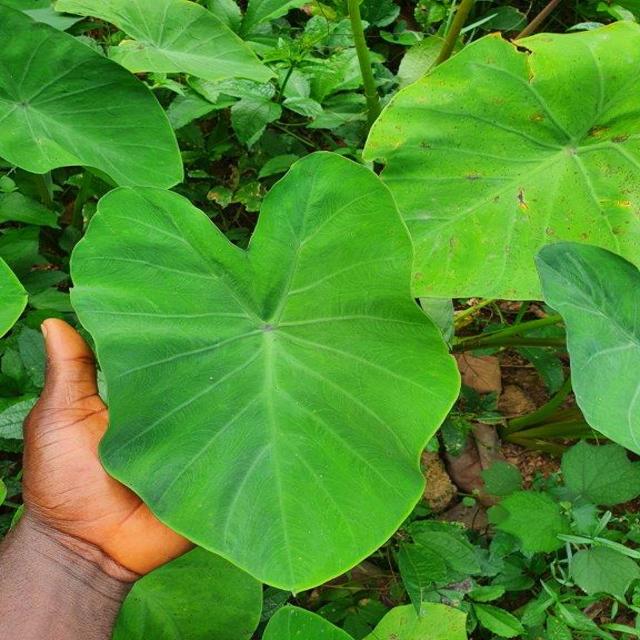
Label: Healthy